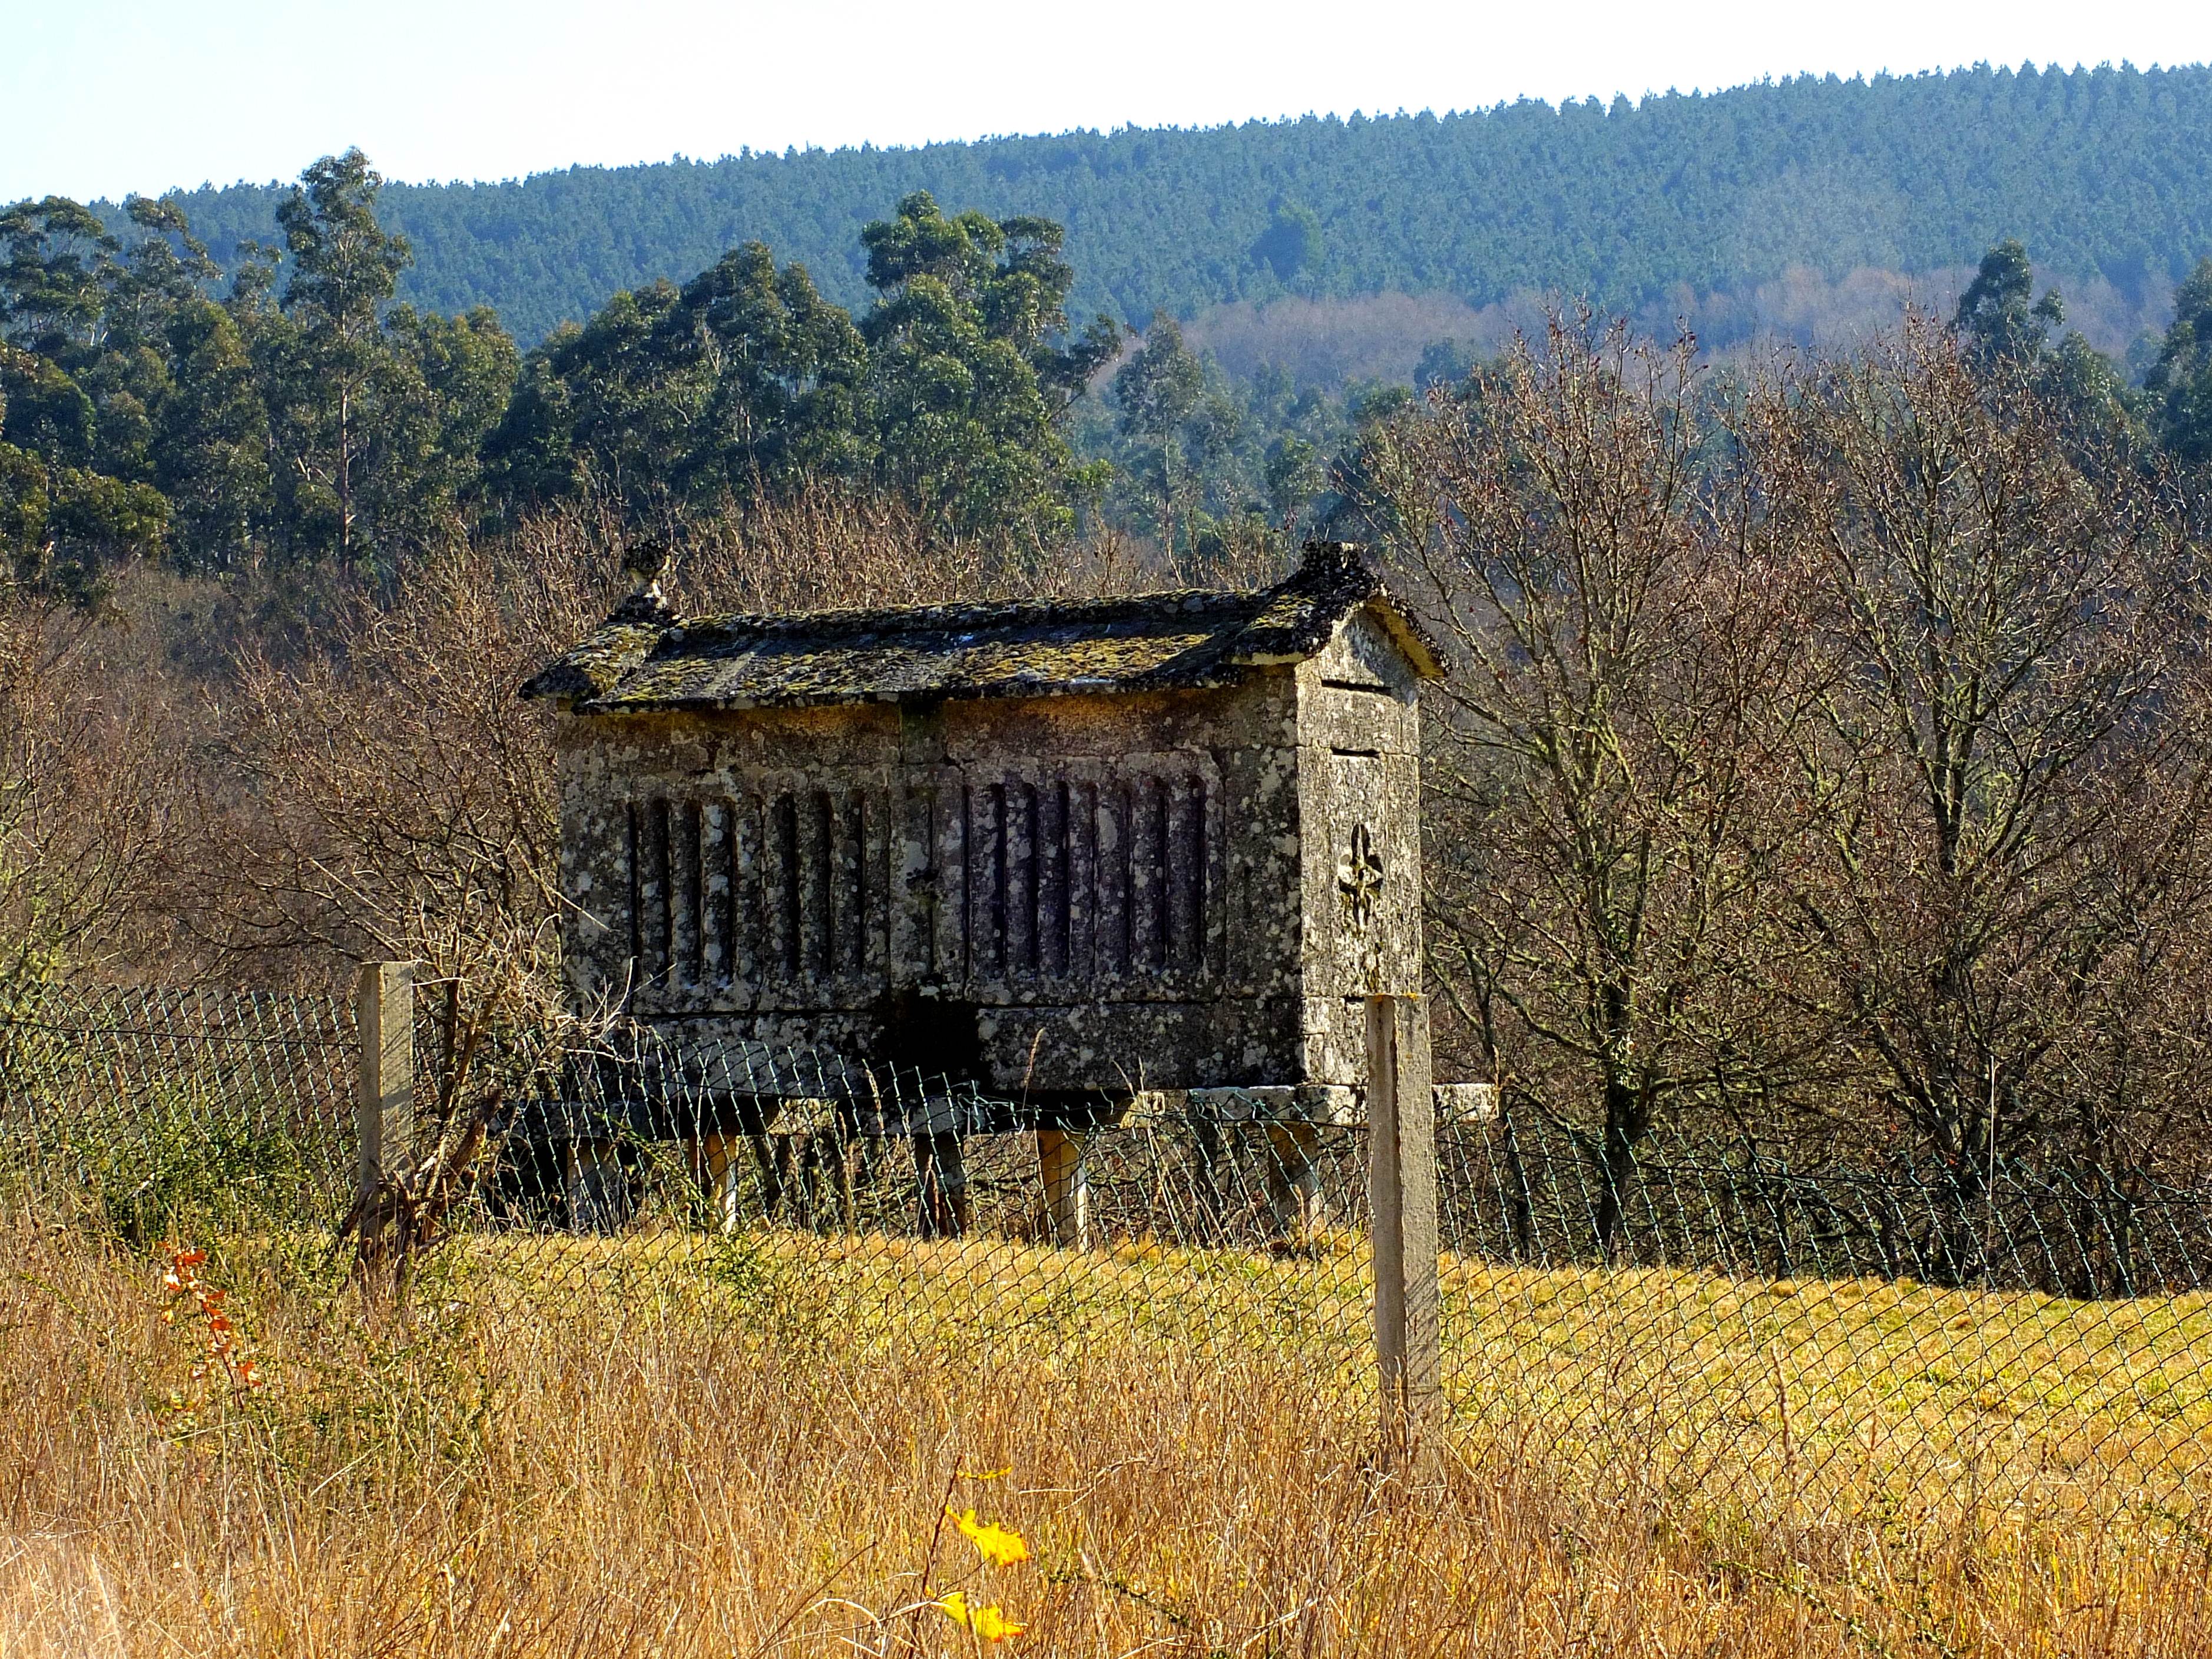
landscape, prairie, building, village, autumn, spain, ruins, espaa, galicia, pontevedra, ggl1, gaby1, fujifilmxs1, hrreos, canastros, rural area